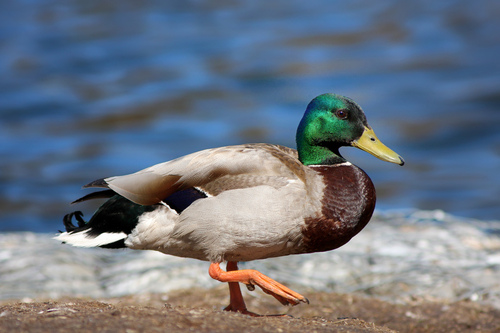
a sand-colored bird with a green head, a yellow black-tipped bill, a brown belly, orange tarsus and webbed feet, and white-tipped black tail feathers.
this bird is brown and green in color and has a flat yellow bill along with a green eye ring.
this water fowl has a metallic sheen green head, yellow bill, and orange feet
this is a large brown bird with a metallic green head, flat bill, and webbed feet.
this aquatic bird has a green head and yellow bill, brown breast, gray body, black tail and orange feet.
this bird is brown with white and green and has a long, pointy beak.
this medium sized bird had a distinctive green head, yellow bill, brown chest, and gray wings with some black and white feathers.
this bird has a distinctive emerald green head, a long flat yellow bill, bright orange tarsus and feet, and a body that is varying shades of brown black and white.
this bird has a long flat bill with a bright greenish blue head.
this bird has wings that are brown and has a green head
Species: Mallard